Jacob Grimmer

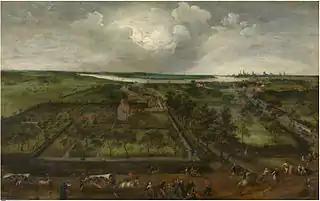
View of the Kiel at Antwerp

Jacob's extant pictures show explicit connection to the region around Antwerp. Some of his views of Antwerp adhere to the "town-and-country" format, a kind of combination of a rural view with a city view. An example is his panoramic "View of the Kiel" (1578, Royal Museum of Fine Arts Antwerp) where the city appears only on the far-right distance. Another example is the "View of the Scheldt near Antwerp" (1587, Royal Museum of Fine Arts Antwerp), which depicts a somewhat different aspect of country pastimes. Only in the distant horizon are the towers of Antwerp visible.